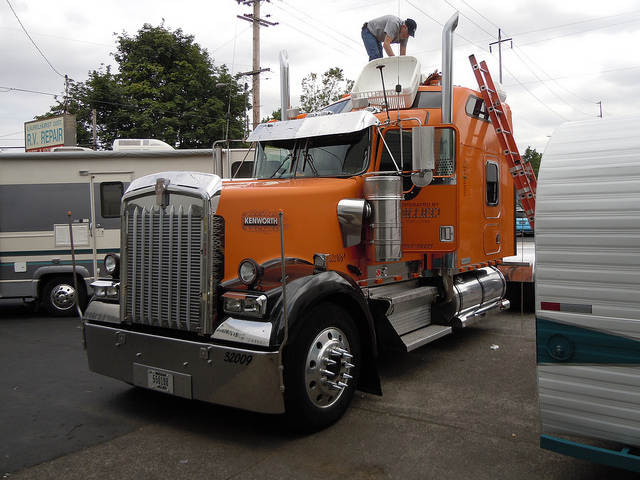
user: Given an image and a question. Answer the question in a short answer. Question: What brand of truck is this? Short Answer:
assistant: kenworth